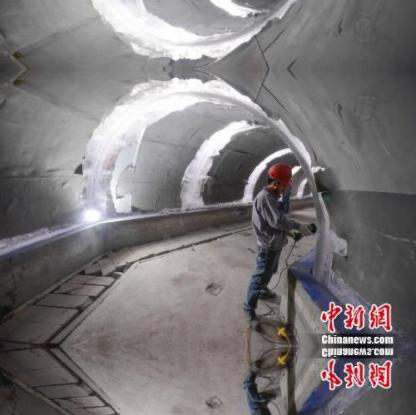
Objects in the image:
label: helmet